Pilatus PC-21

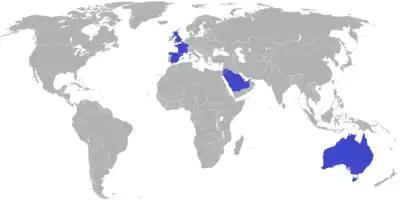
Main countries in which the Swiss Pilatus PC-21 aircraft operates in the world.

A key feature of the PC-21 is the embedded simulation and training suite, which provides cross-platform cockpit emulation, weapons simulation, stores management system, simulated radar and electronic warfare, a tactical situation display, and data link functionality. Key to this is the Mission Support System (MSS), which comprises the Mission Planning System (MPS) and Mission Debriefing System (MDS); data can be loaded and unloaded from these, which is compatible with ground-based stations for pre-flight configuration or post-mission analysis. The integrated mission computer is of an open architecture, allowing for third-party modifications and upgrades to take place; software can also be customized to conform to customer preferences. Critical and non-critical software are also deliberately separated.